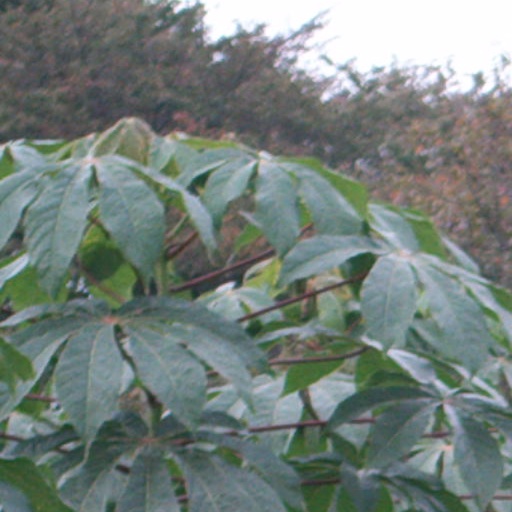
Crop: cassava